Turks in Algeria

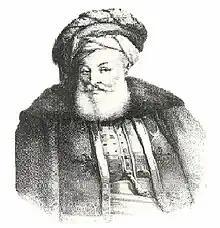
Contrary to all custom, Ahmed Bey ben Mohamed Chérif, a kouloughli, was the last Ottoman Bey of Constantine, in the Regency of Algiers, ruling from 1826 to 1848.

During the 18th century, the militia practiced a restrictive policy on marriages between its members and local women. A married soldier would lose his right of residence in one of the city's eight barracks and the daily ration of bread to which he was entitled. He would also lose his right to purchase a variety of products at a preferential price. Nonetheless, the militia's marriage policy made clear distinctions among holders of different ranks: the higher the rank, the more acceptable the marriage of its holder. This policy can be understood as part of the Ottoman elite's effort to perpetuate its Turkishness and to maintain its segregation from the rest of the population. Furthermore, the militia's marriage policy, in part, emerged from fear of an increase in the number of the kuloğlus.